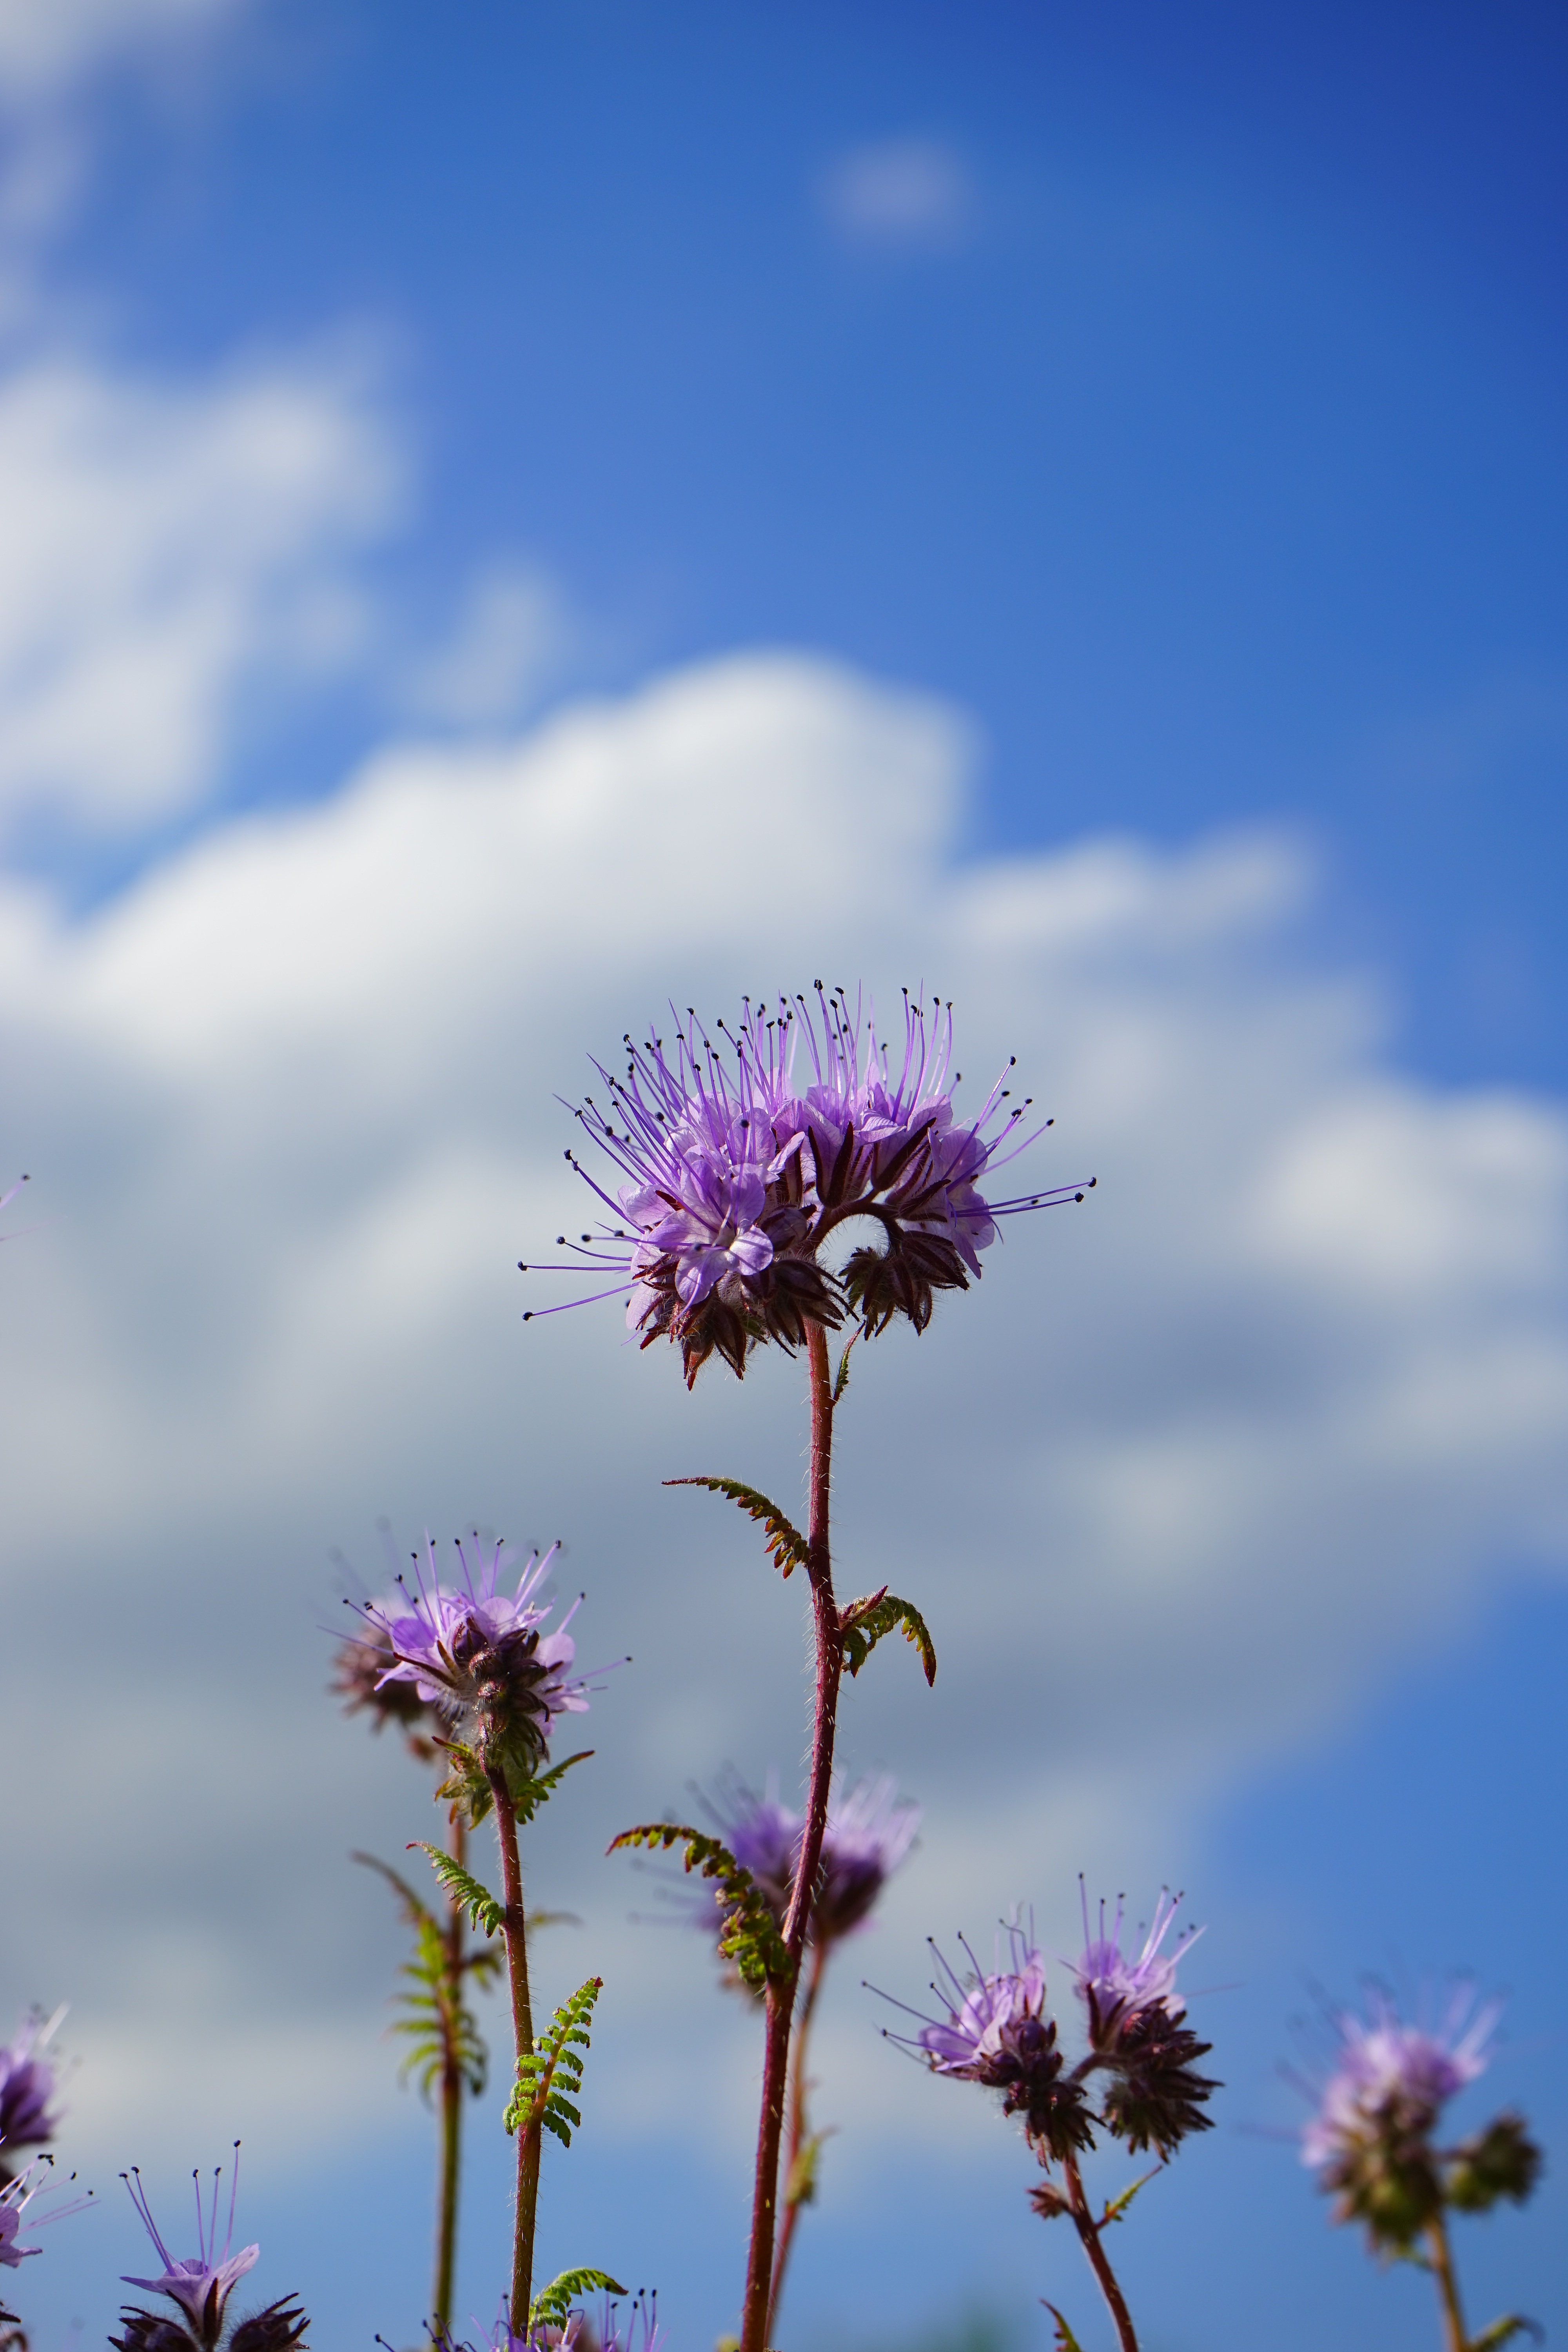
nature, grass, blossom, plant, sky, field, meadow, prairie, flower, petal, botany, flora, wildflower, flowers, violet, thistle, bees, boraginaceae, macro photography, flowering plant, daisy family, phacelia, bee friend, beekeeper plant, globose, inflorescences, tansy phazelie, tufted flower, water leaf green, plump, bueschelschoen, raublattgew chs, phacelia tanacetifolia, plant stem, land plant, hydrophyllaceae